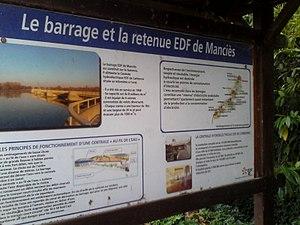
Barrage de Mancies
Le barrage du Mancies est un barrage hydroélectrique au fil de l'eau sur la Garonne France département de la Haute-Garonne, en région Occitanie.